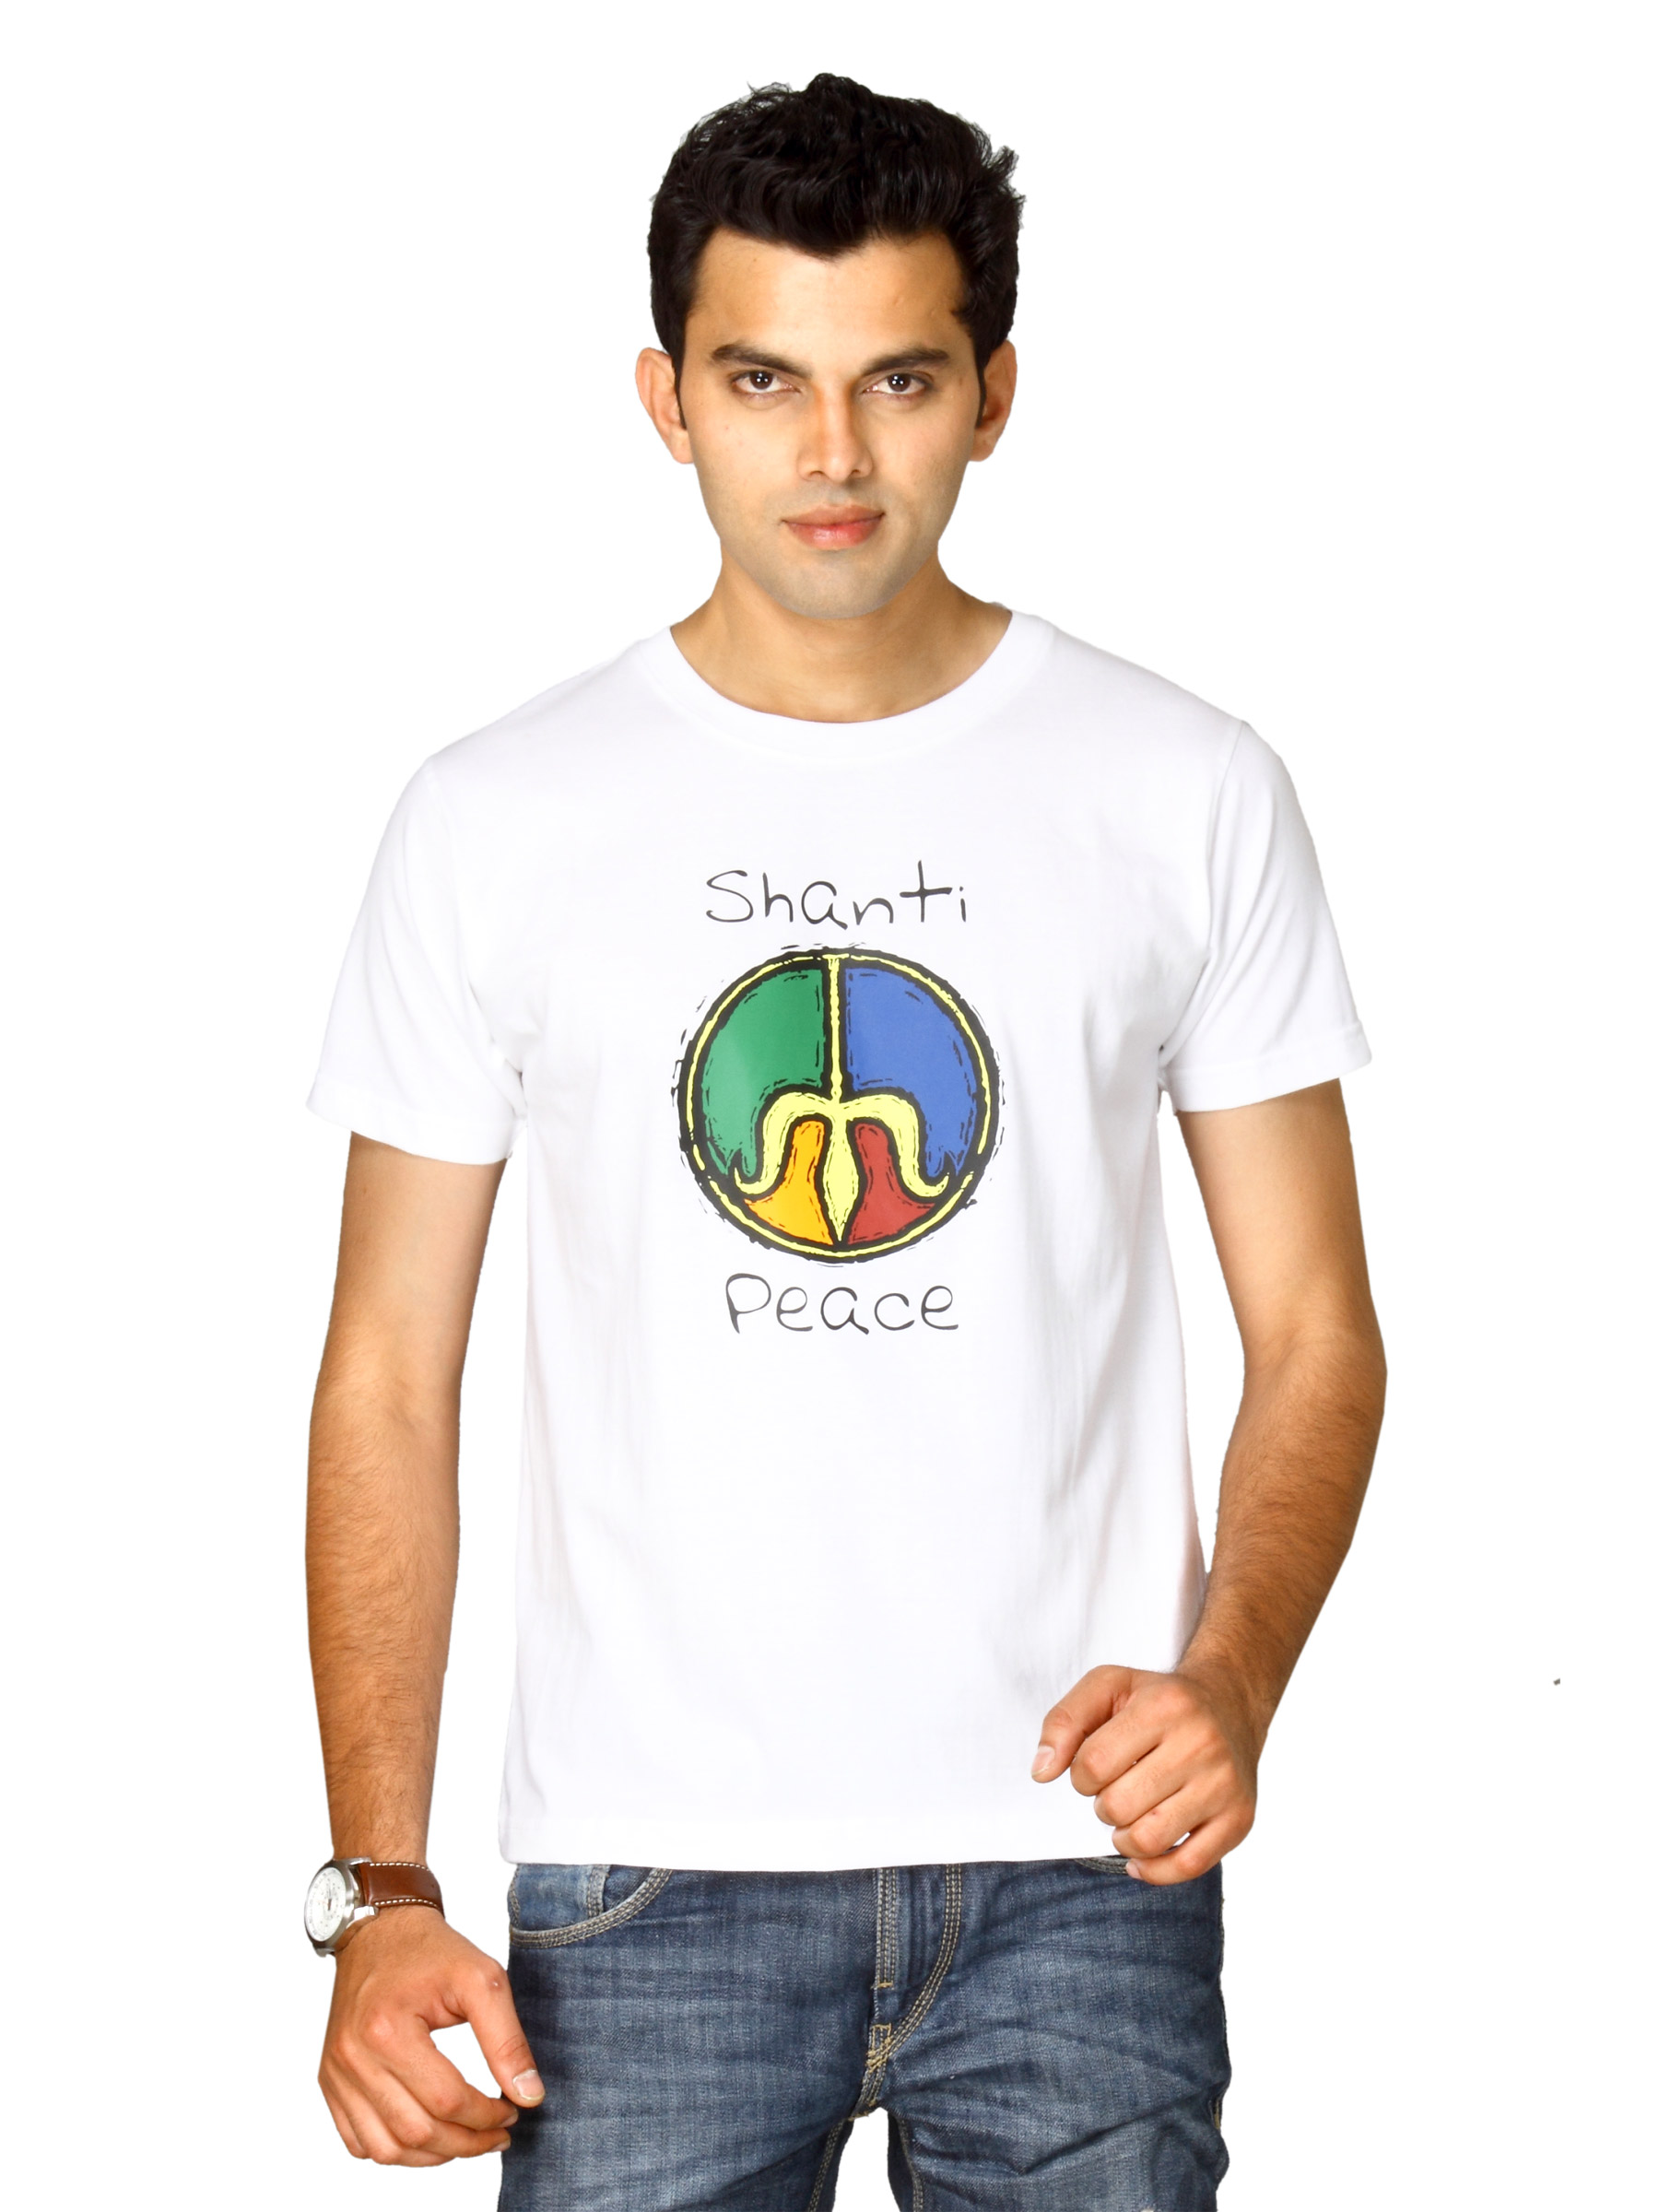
Tantra Men's Shanti White T-shirt
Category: Apparel / Topwear / Tshirts
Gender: Men
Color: White
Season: Fall 2011
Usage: Casual